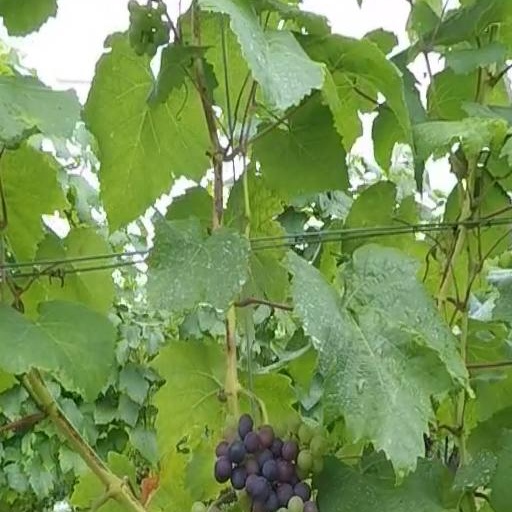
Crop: grape